Pentax DA 18-135mm lens

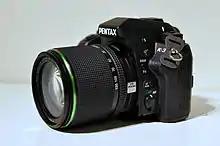
Mounted on a Pentax K-3

The smc Pentax-DA 18-135mm f/3.5-5.6 ED AL [IF] DC WR is an APS-C standard zoom and high-end kit lens for Pentax DSLRs, introduced in September 2010. As a kit lens, it was the higher-end option for the Pentax K-5, as an alternative to the lower priced SMC Pentax-DA 18-55mm f/3.5-5.6 AL WR, and has continued in that role with subsequent Pentax DSLR models. It is also compatible with the K-01 mirrorless camera.